Gustav Hedenvind-Eriksson

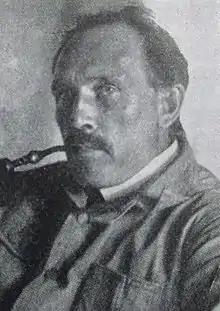

Gustav Hedenvind-Eriksson (17 May 1880 – 17 April 1967) was a Swedish novelist. He made his literary debut in 1910 with the novel "Ur en fallen skog". Later novels are "Vid Eli vågor" from 1914, "Järnets gåta" from 1921, and "På friköpt jord" from 1930. His books often deal with his experiences as a logger, a navvy or a sailor, and are inspired by the oral storytelling he heard as a child in Jämtland. He was awarded the Dobloug Prize in 1959.